Constantine's Sword (film)

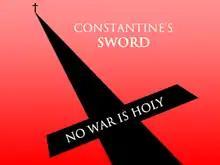
The central visual symbol of the film, "Constantine's Sword".

James Carroll's Constantine's Sword, or Constantine's Sword, is a 2007 documentary film on the relationship between the Catholic Church and Jews. Directed and produced by Oscar-nominated filmmaker Oren Jacoby, the film is inspired by former priest James P. Carroll's 2001 book "Constantine's Sword".